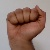
The image shows a hand gesture representing the letter 'A' in Indian Sign Language.